Question: Please indicate a possible affordance area of the bed that can be used for lying down
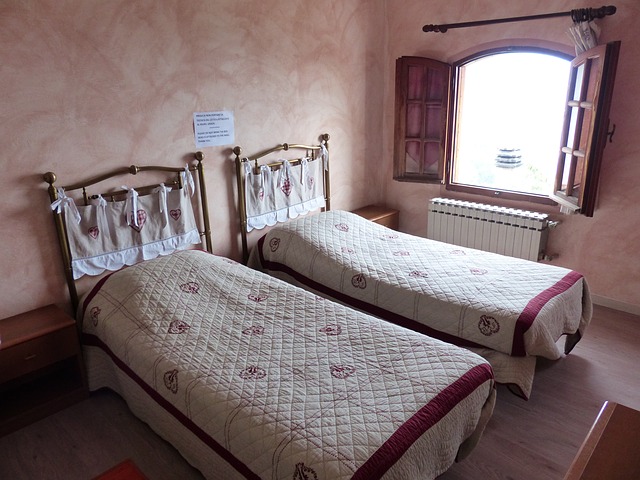
Answer: [278.5, 207.5, 577.5, 326.5]